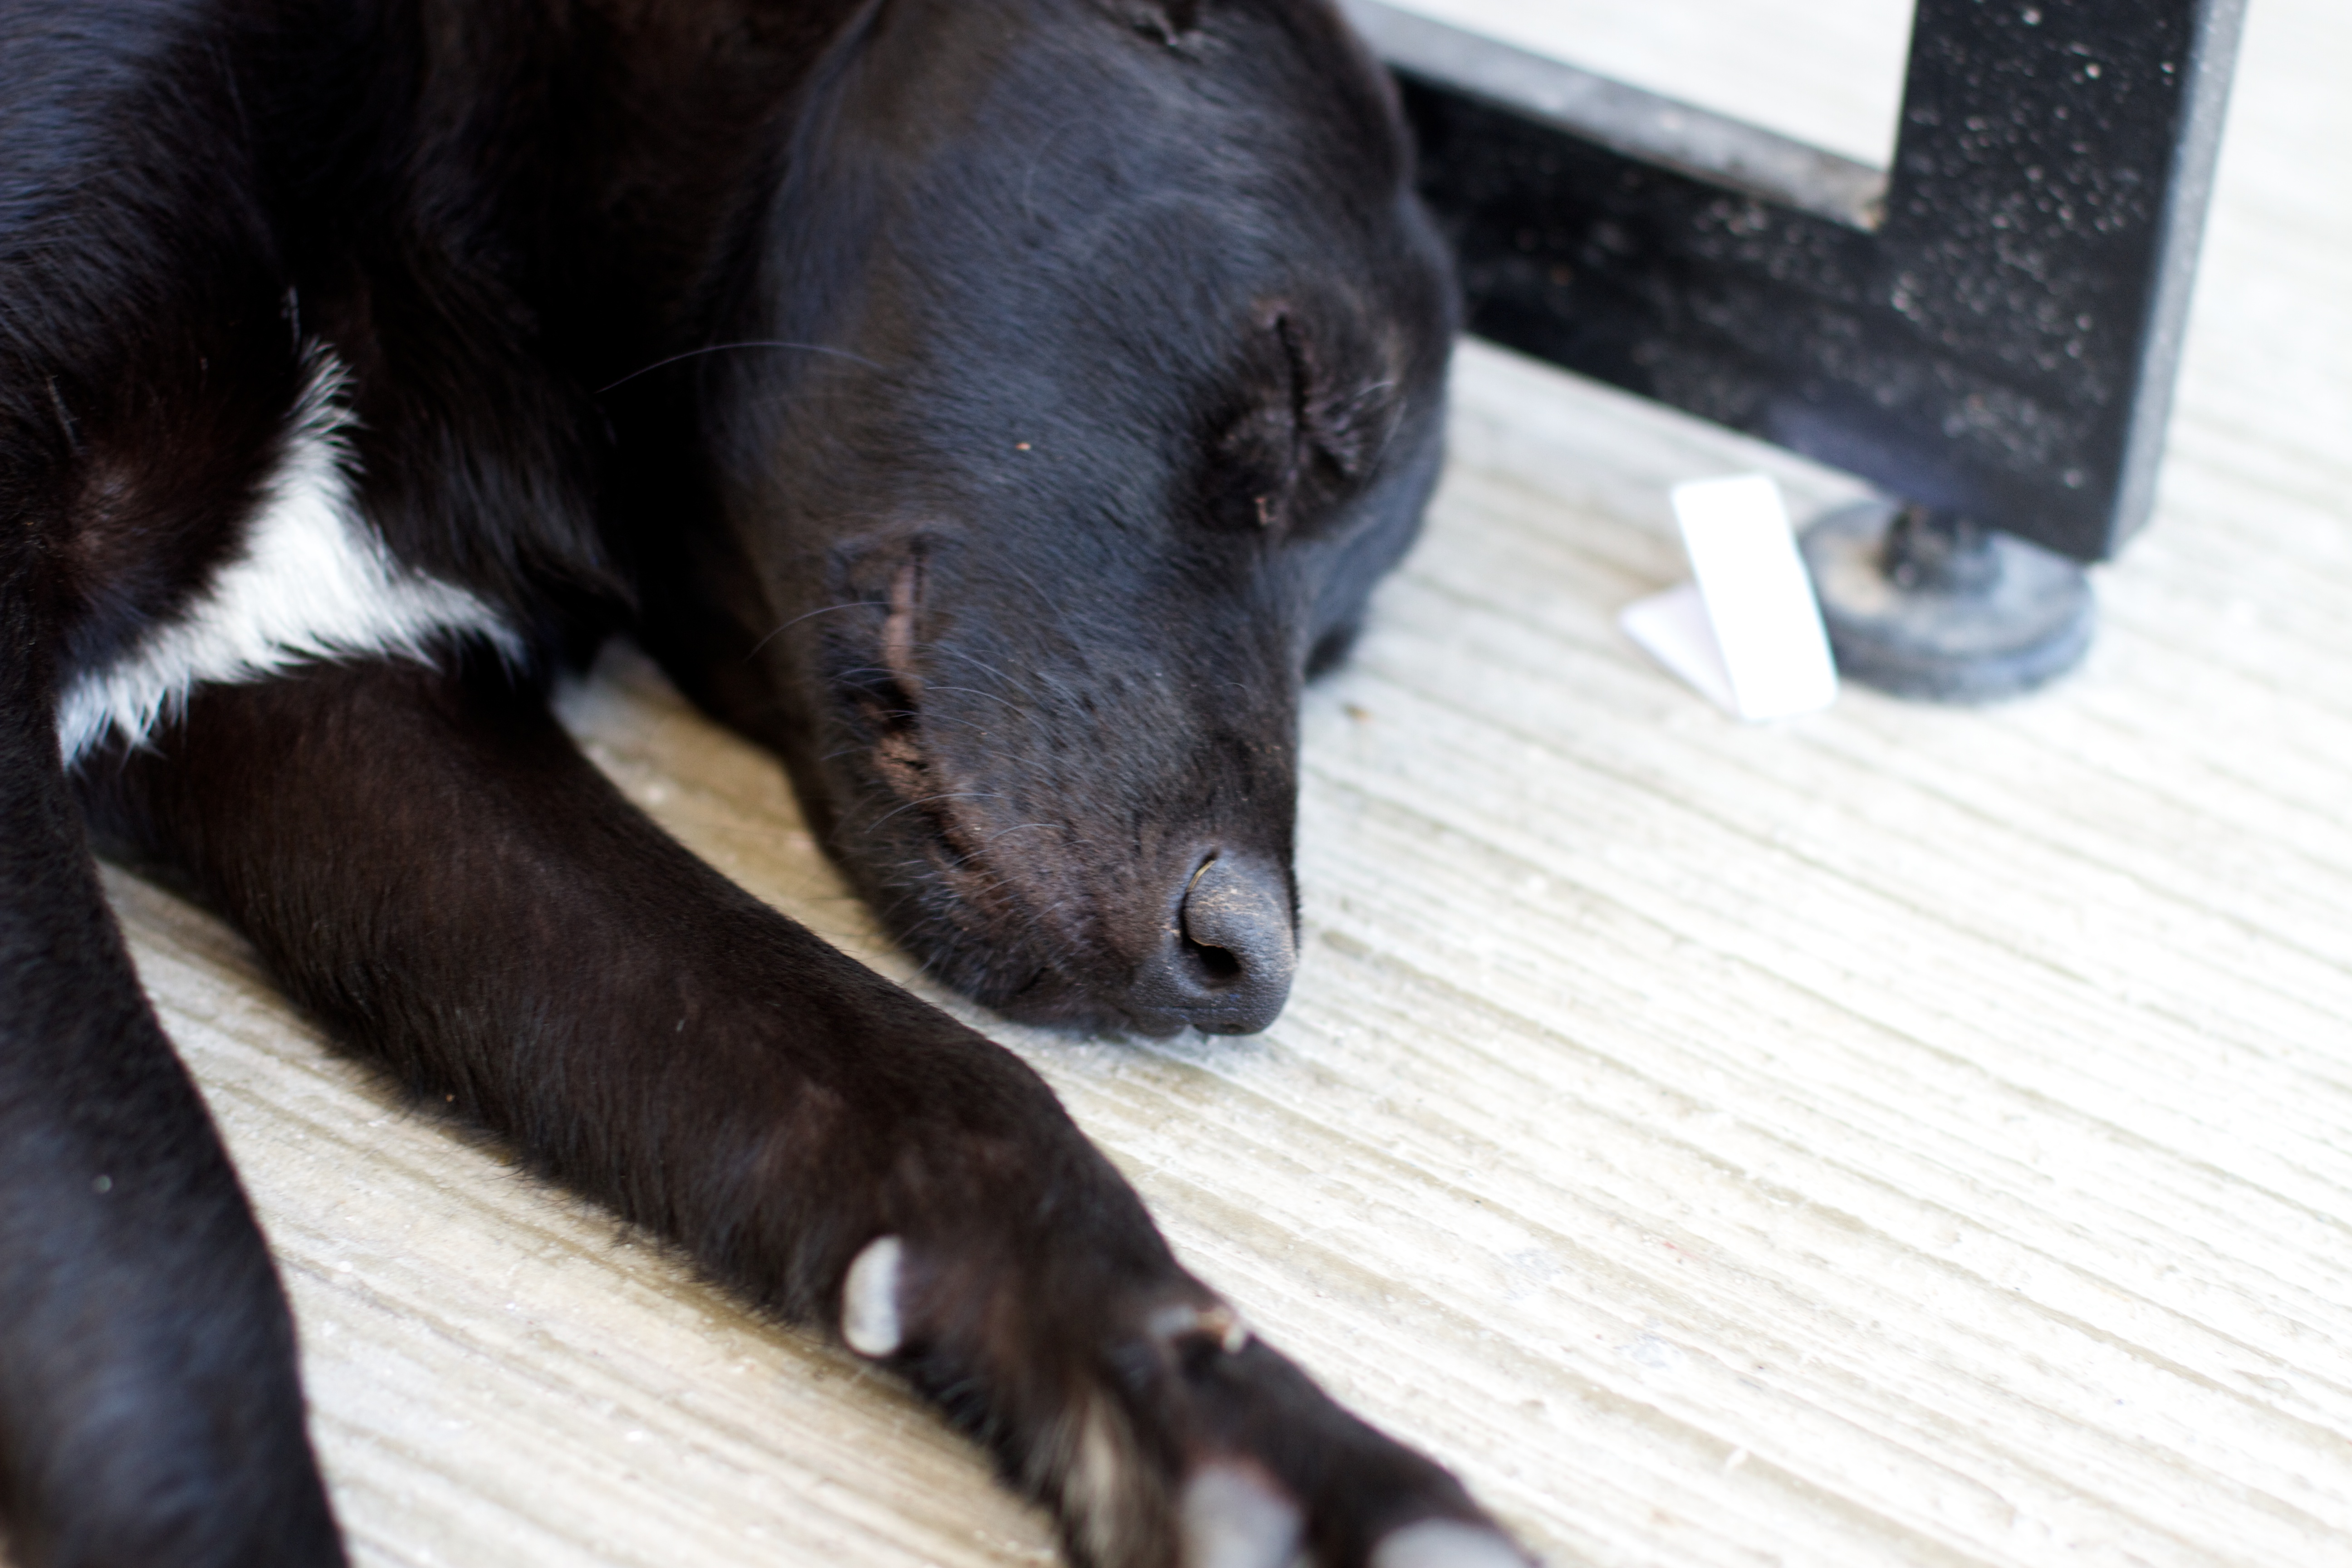
puppy, dog, mammal, black, vertebrate, udgagora, street dog, dog like mammal